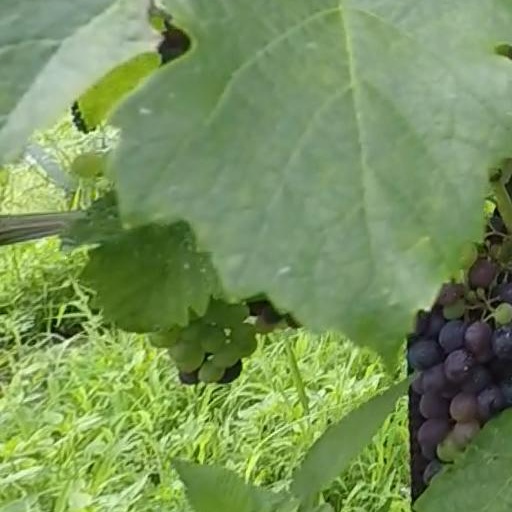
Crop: grape